Kiwifruit

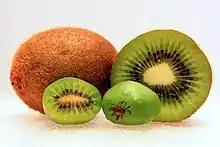
The larger "A. chinensis" var. "deliciosa" (fuzzy kiwifruit) at the rear compared to the smaller kiwi berry

The genus "Actinidia" comprises around 60 species. Their fruits are quite variable, although most are easily recognised as kiwifruit because of their appearance and shape. The skin of the fruit varies in size, hairiness, and colour. The flesh varies in colour, juiciness, texture, and taste. Some fruits are unpalatable, while others taste considerably better than most commercial cultivars.